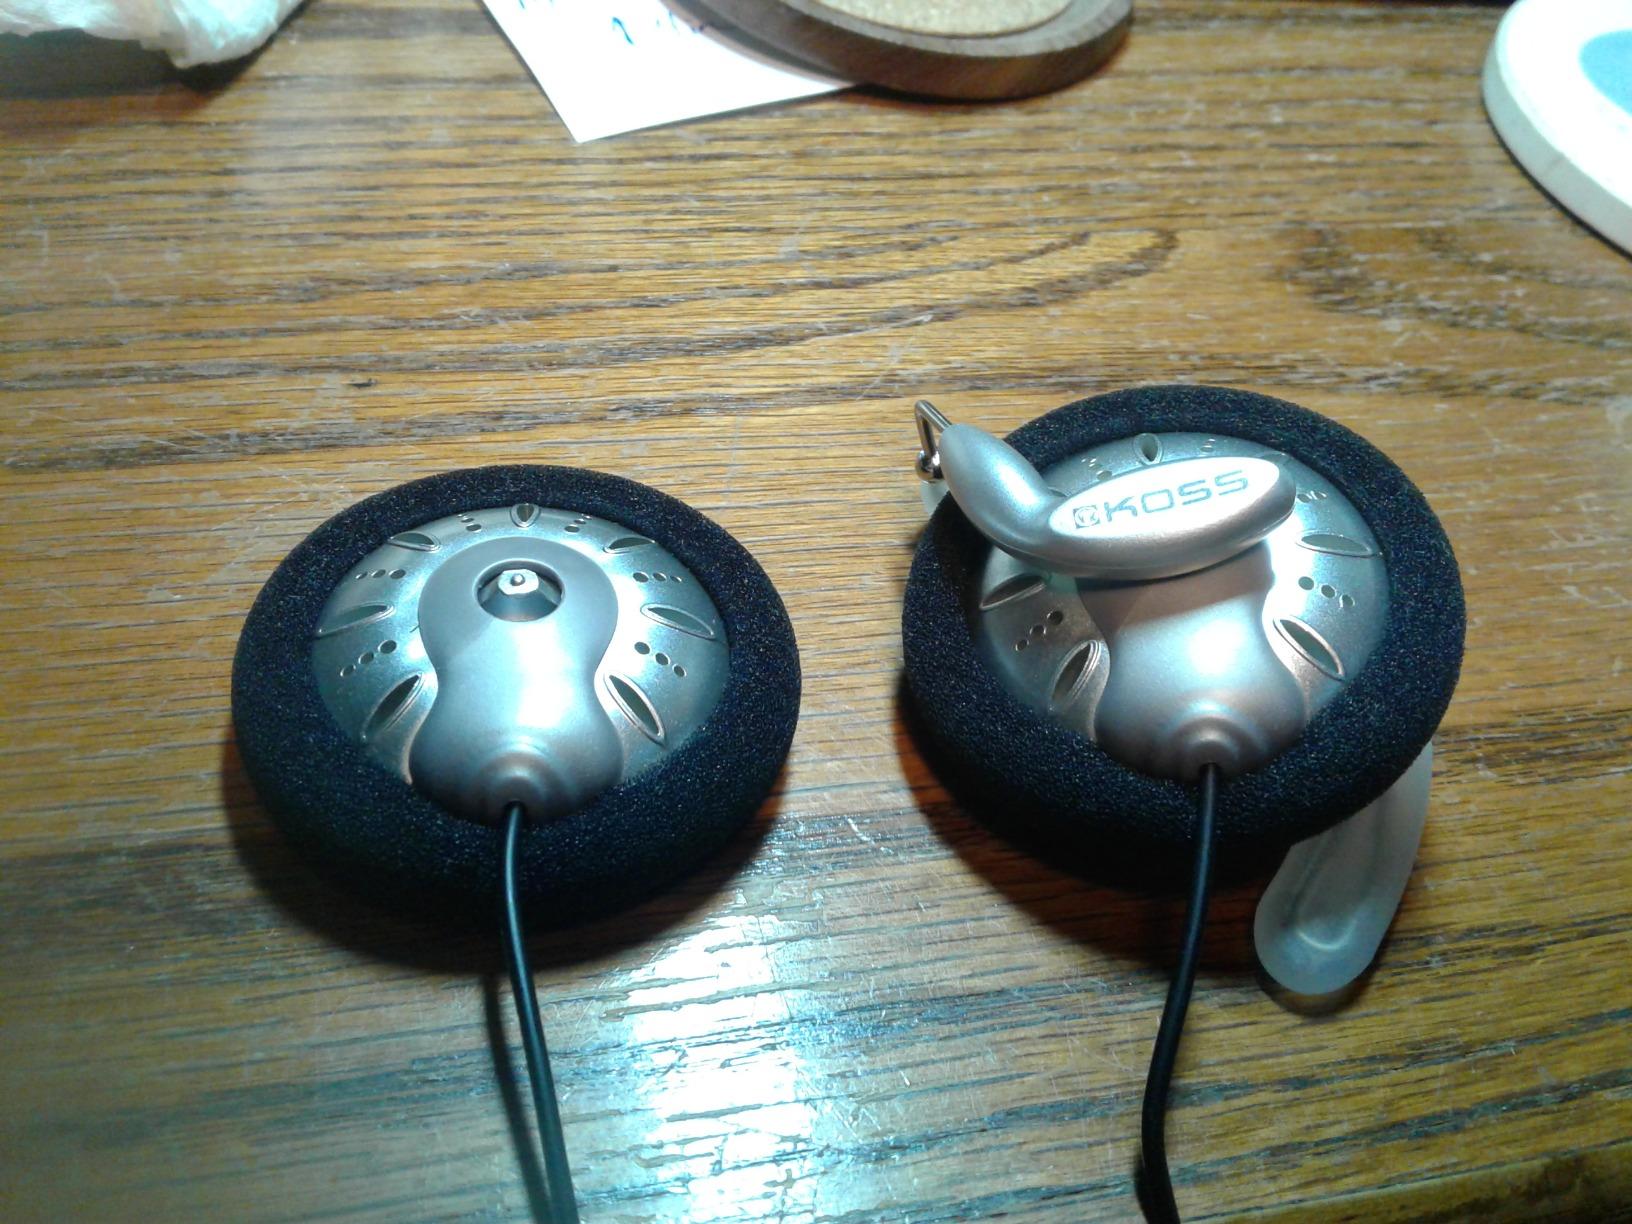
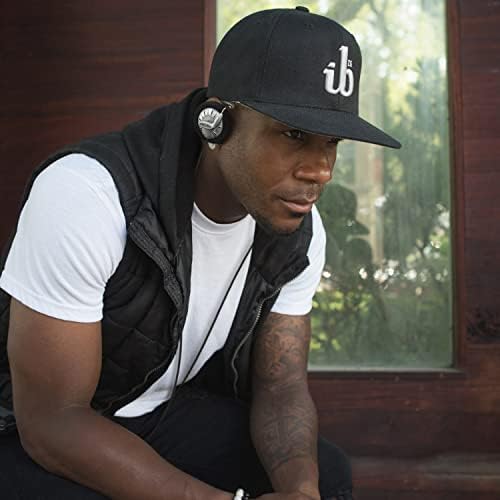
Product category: headphones
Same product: yes